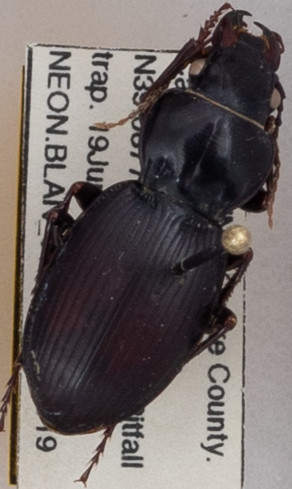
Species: Cyclotrachelus furtivus
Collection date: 2018-06-19
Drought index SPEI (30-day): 1.45
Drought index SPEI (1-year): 0.9
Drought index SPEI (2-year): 0.9